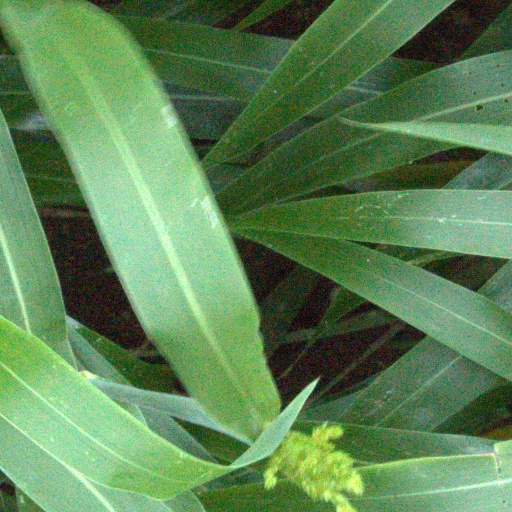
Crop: sorghum